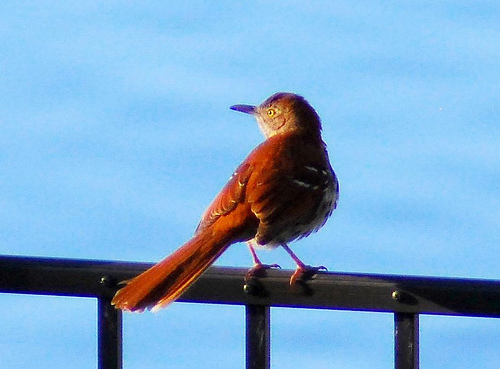
this bird is mostly brown with a sharp pointy bill.
this is a brown bird with a yellow eye and a pointy beak.
this is a orange and brown bird with a purple bill and brown feet
this bird is light brown and has a black beak and yellow eyes
this bird has a speckled belly and breast with a long pointy bill.
this bird has wings that are red and has a purple bill
this bird is mostly rust colored overall with a black beak, yellow eyes and a tan breast.
this bird is red with brown and has a long, pointy beak.
this bird has a red crown as well as a purple bill
this medium sized brown bird has a long pointed beak and bright yellow eyes and features dark spots on the breast and belly and extra long tail feathers.
Species: Brown Thrasher